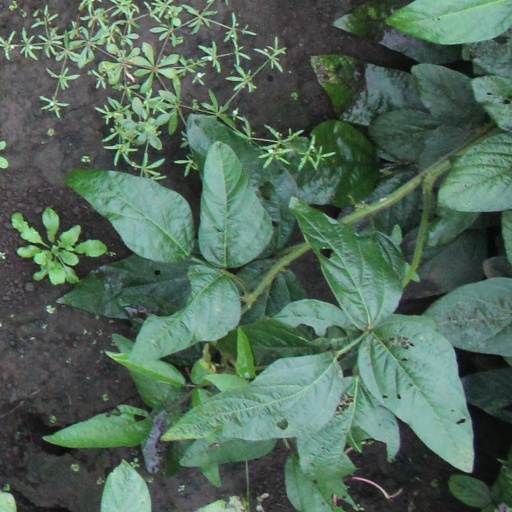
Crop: soybean